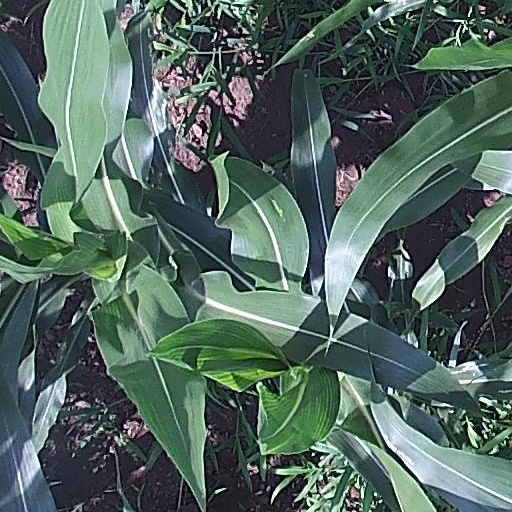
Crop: maize; corn